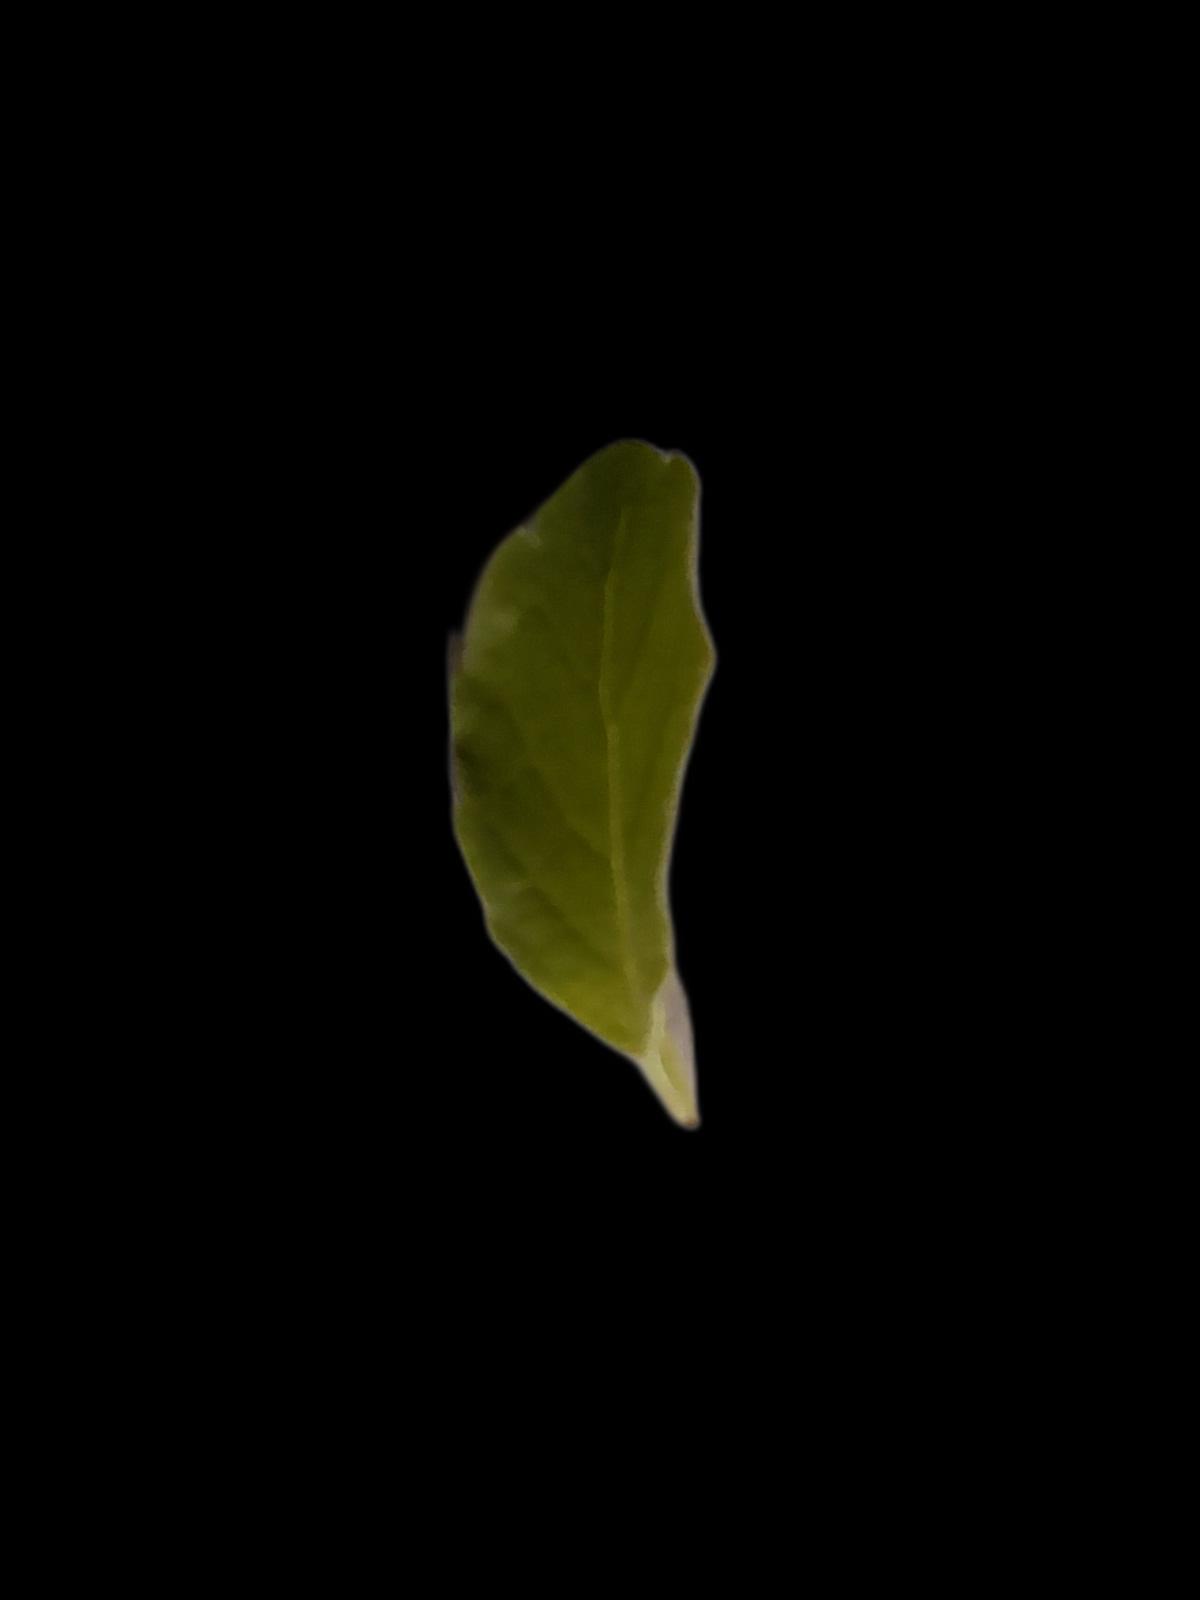
Plant: Tulsi